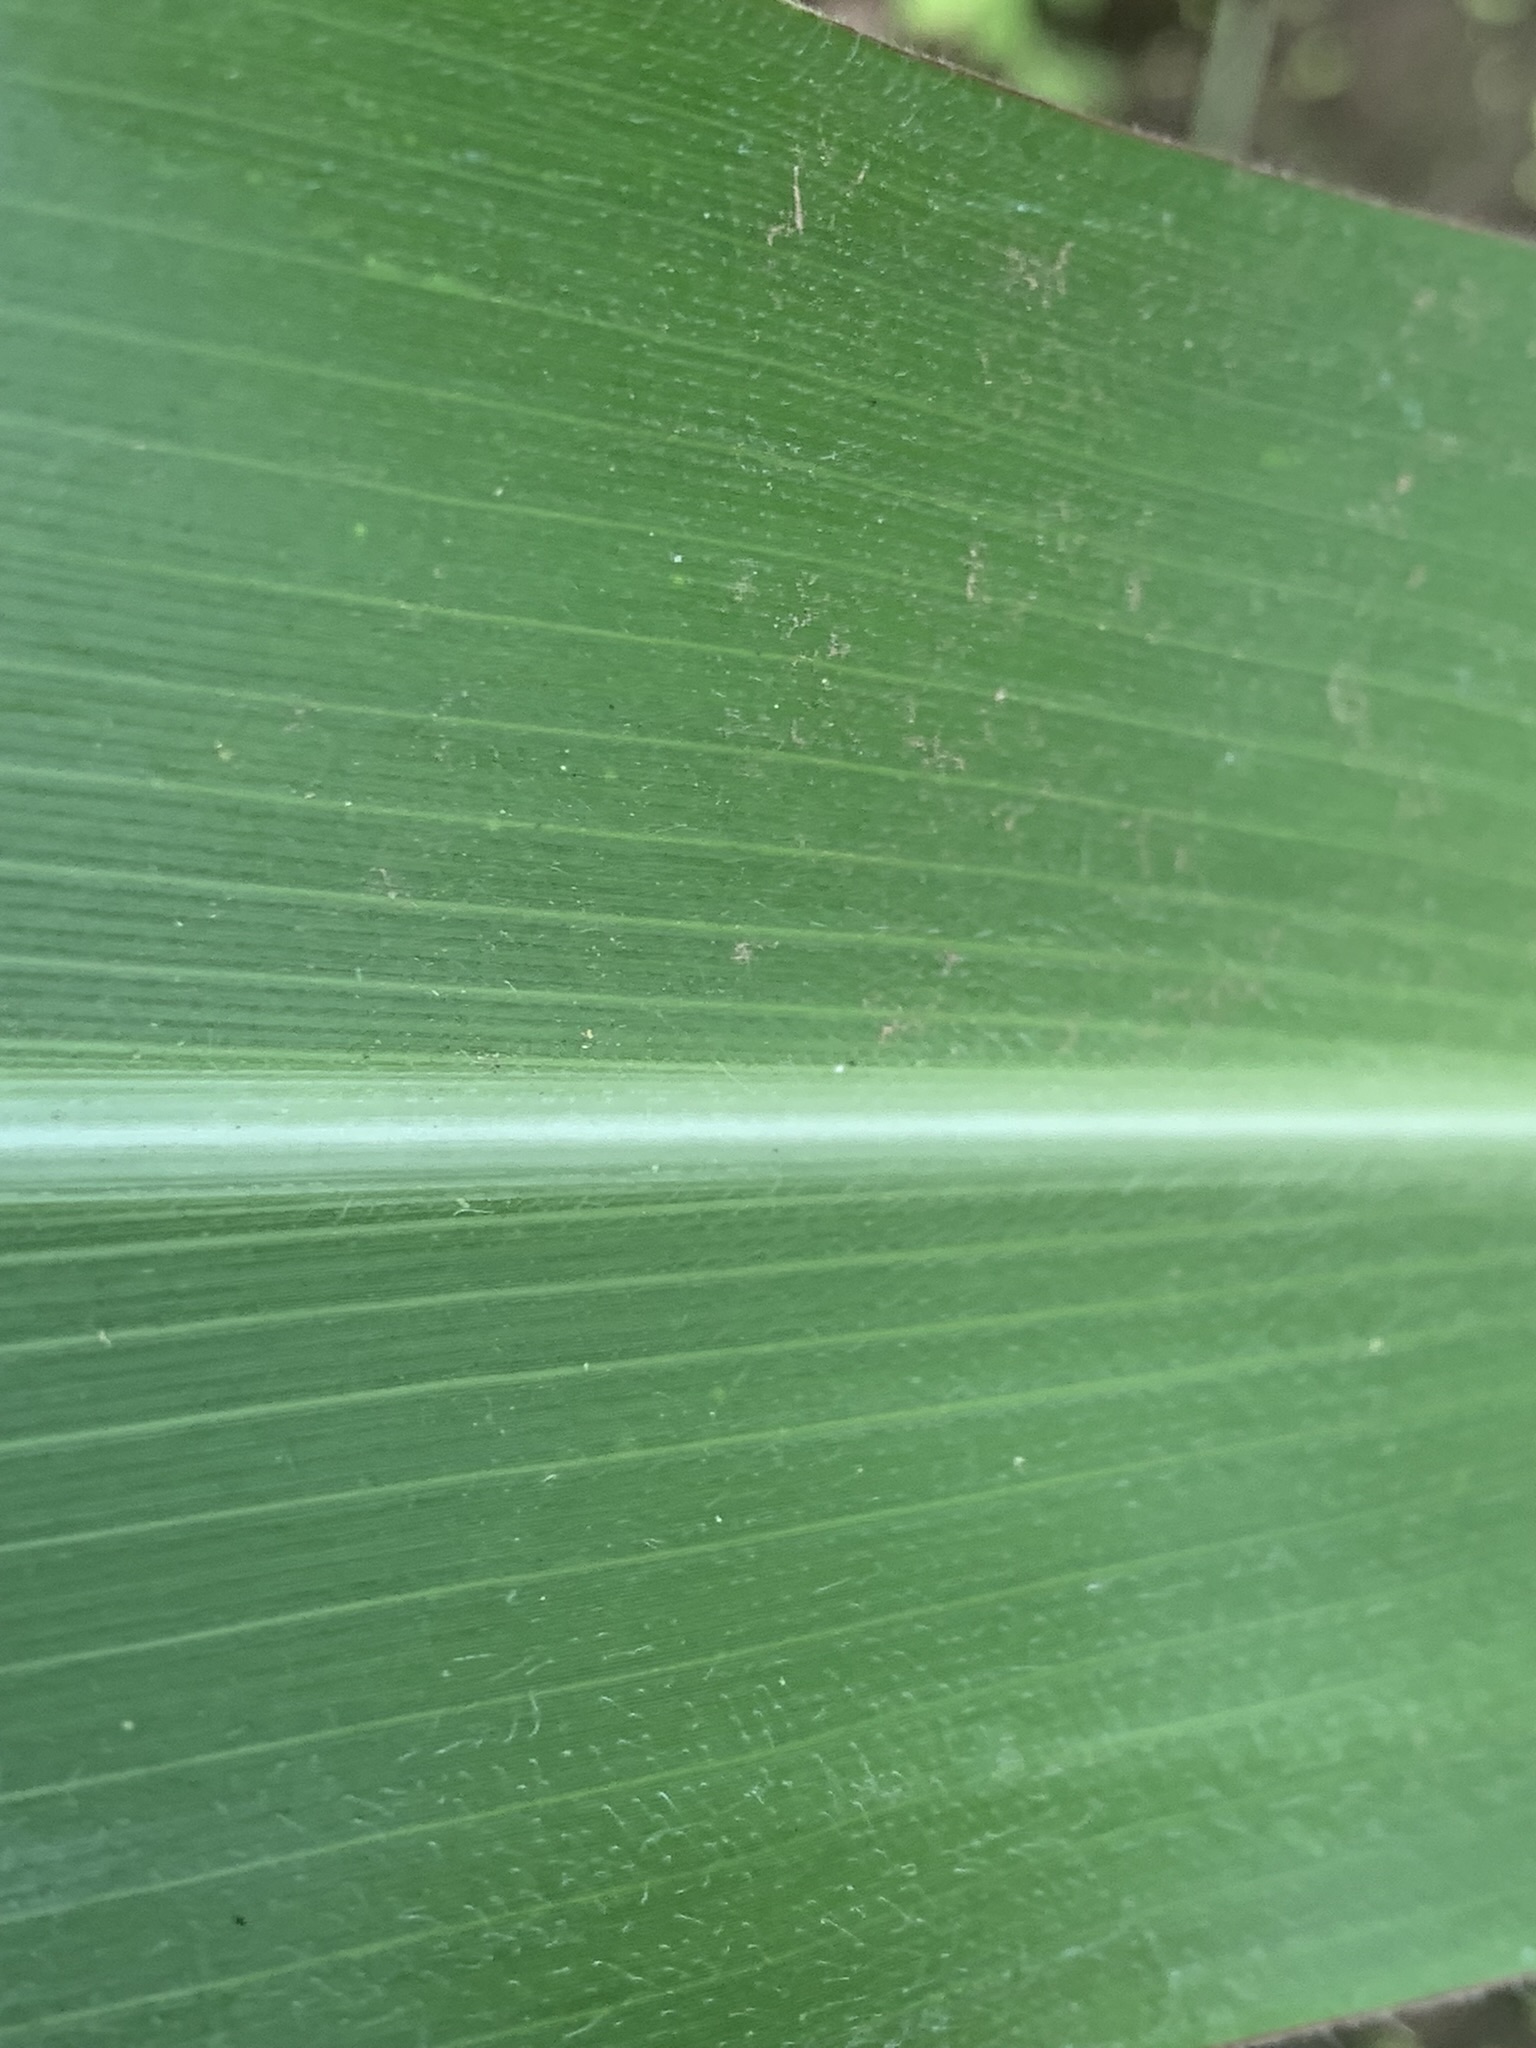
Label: Healthy